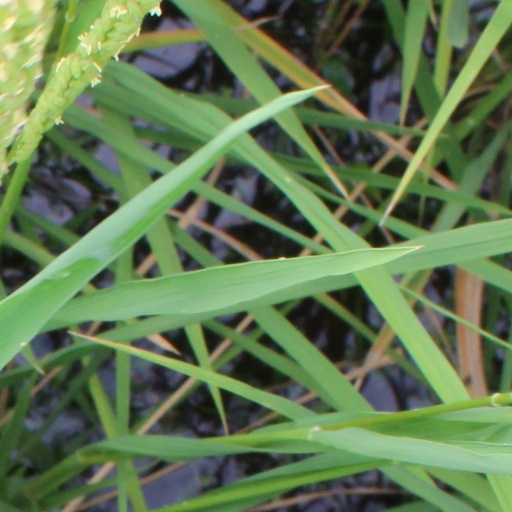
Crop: rice